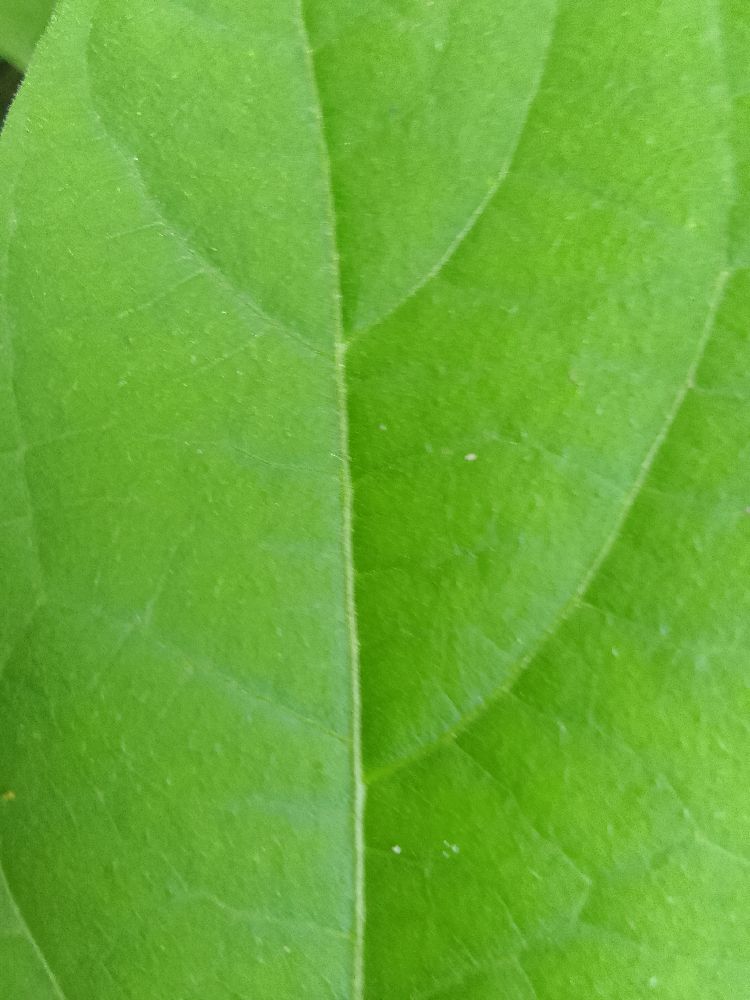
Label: healthy